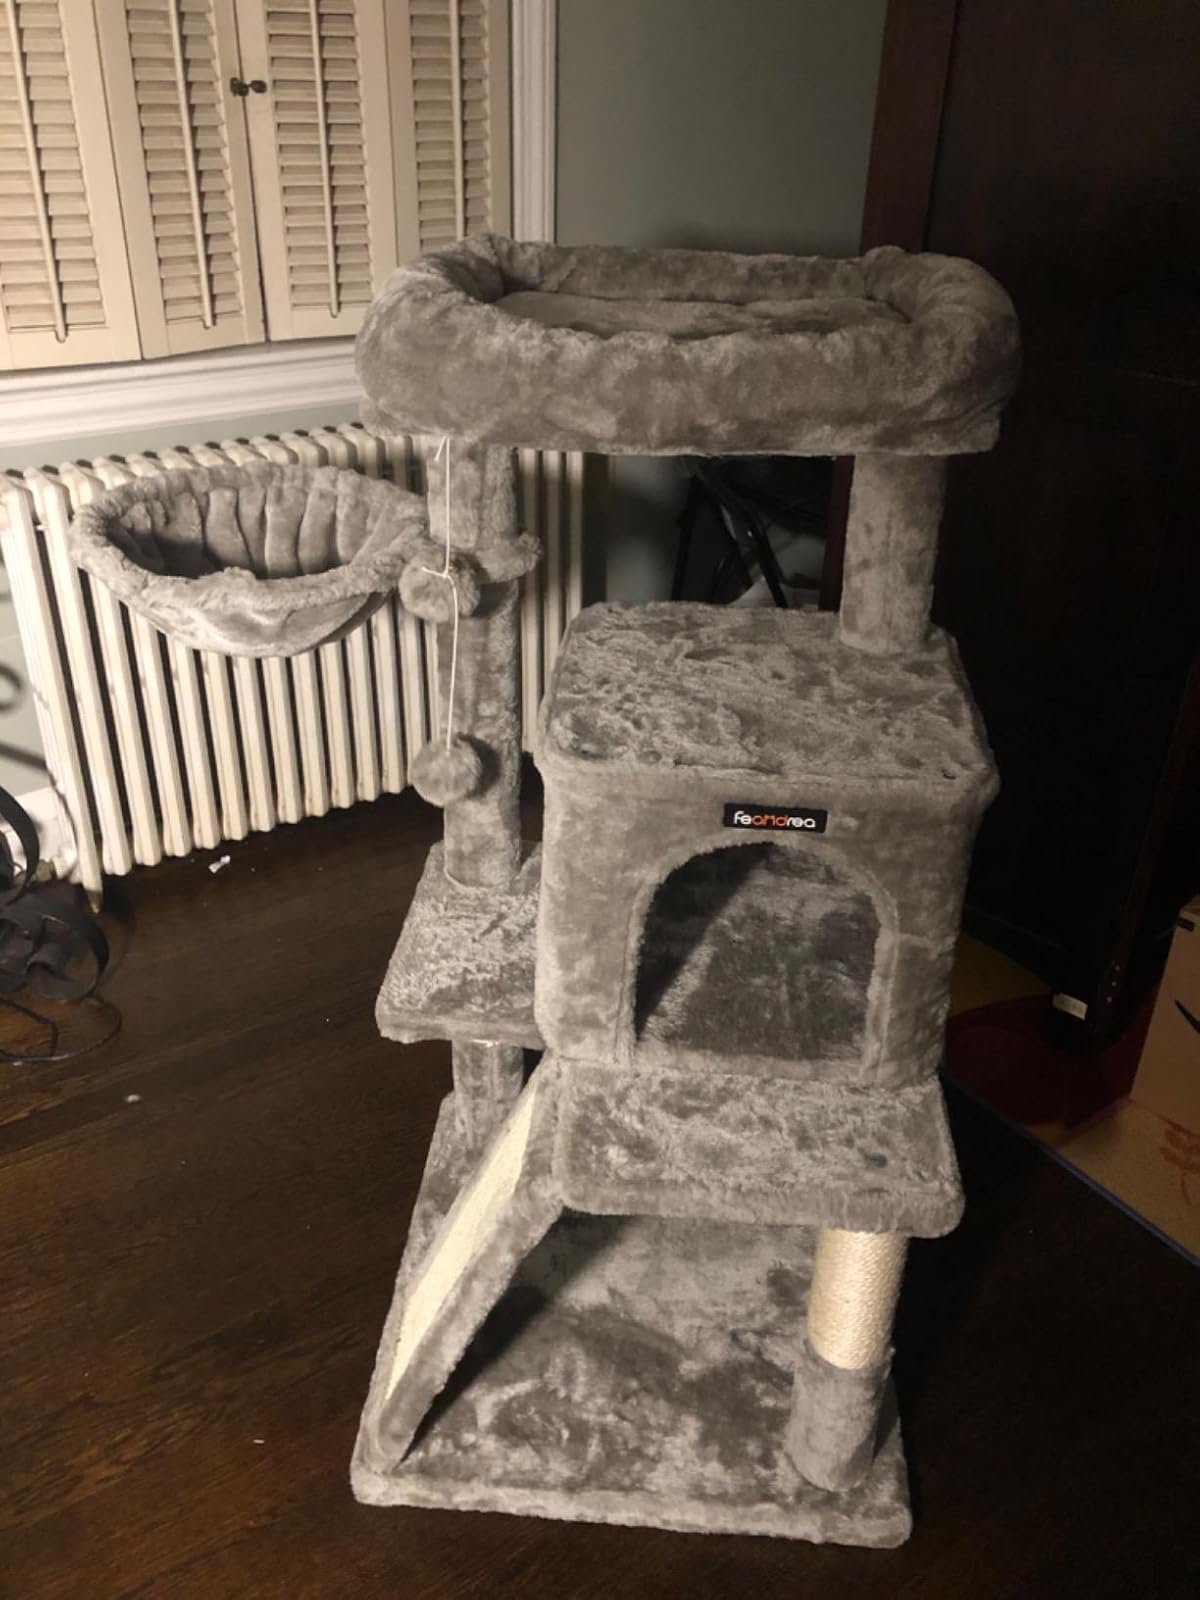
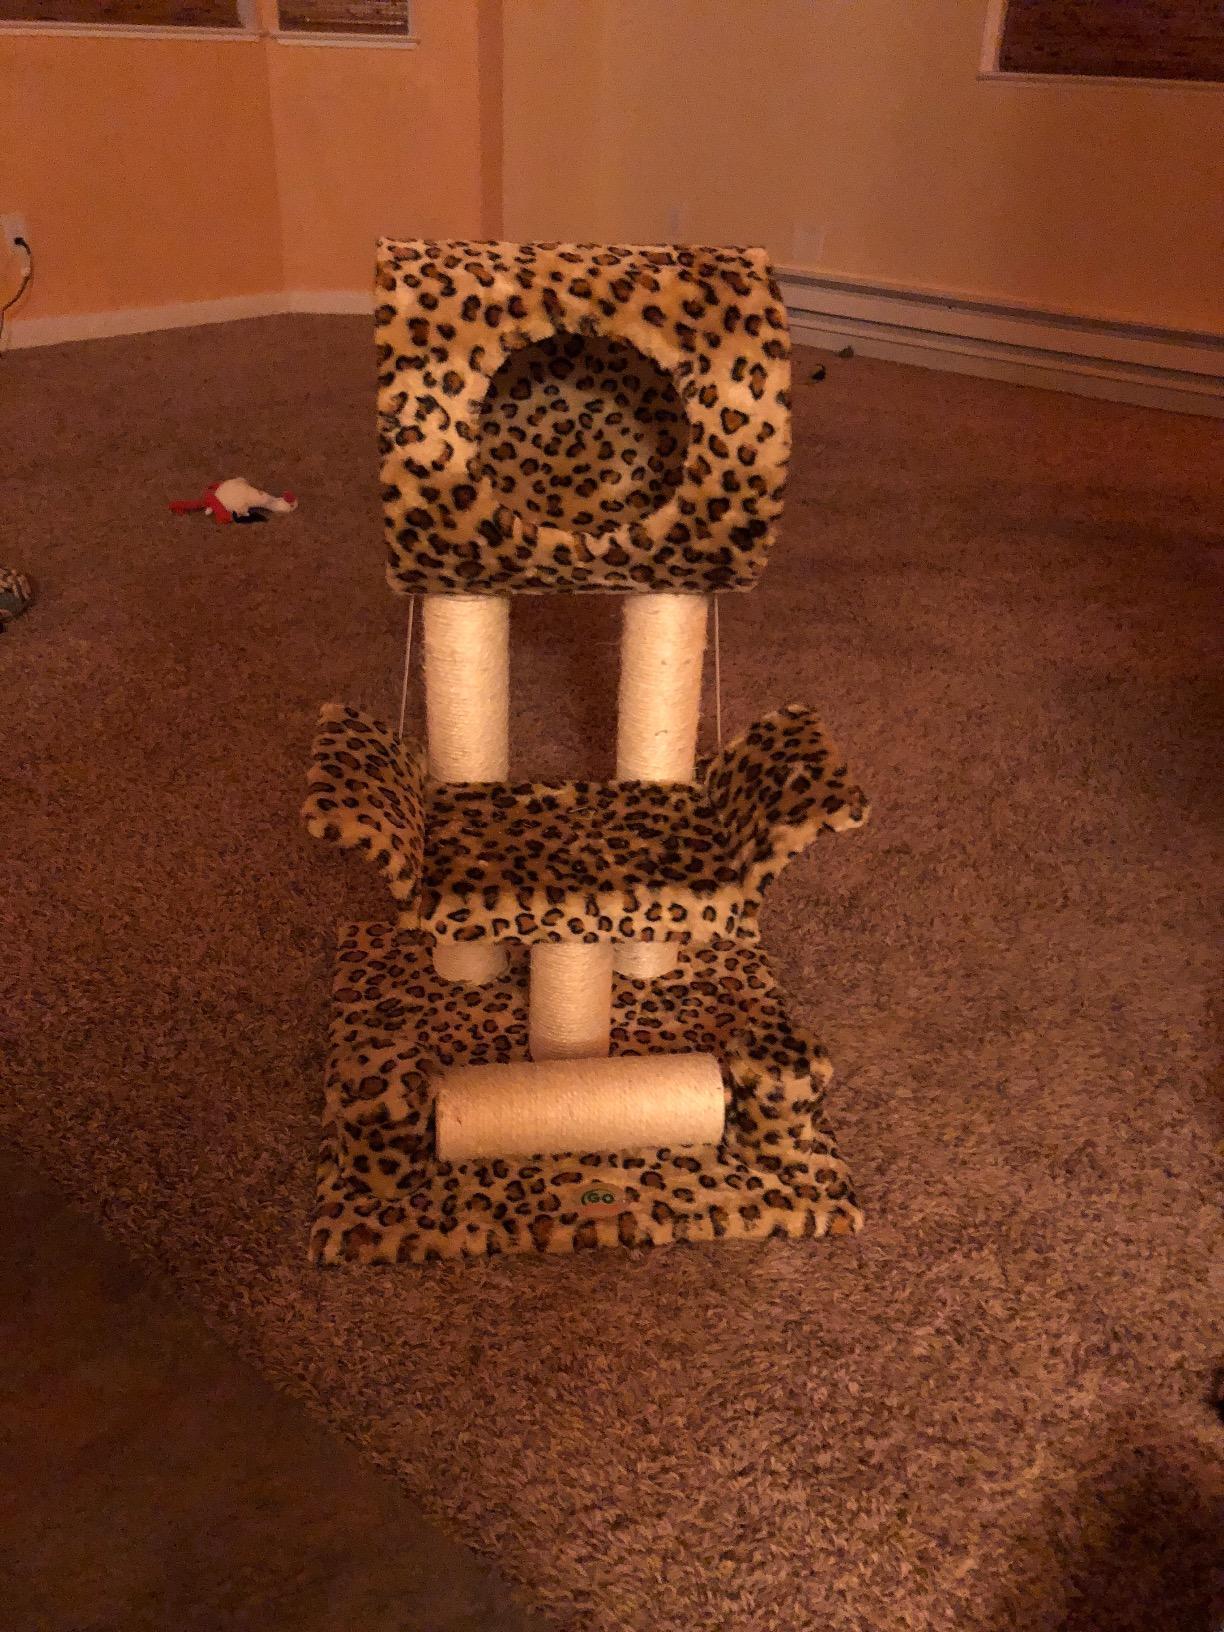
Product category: items_cat tree
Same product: no